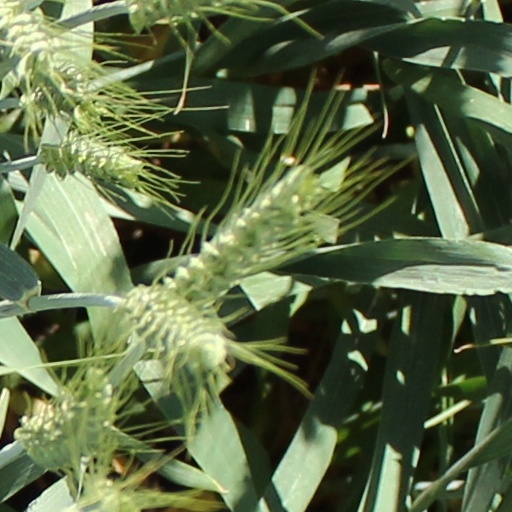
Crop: wheat